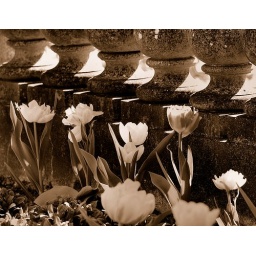
tulips against a stone fence